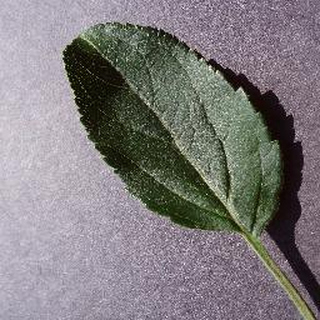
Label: healthy_apple